Sky position (RA, Dec in degrees): 180.07, 0.4051
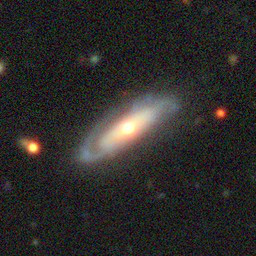
Galaxy morphology: Edge-on Galaxies with Bulge